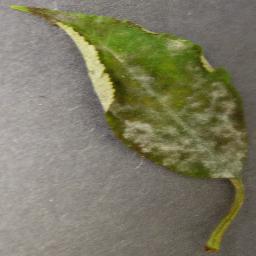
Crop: cherry
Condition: (including_sour)_powdery_mildew